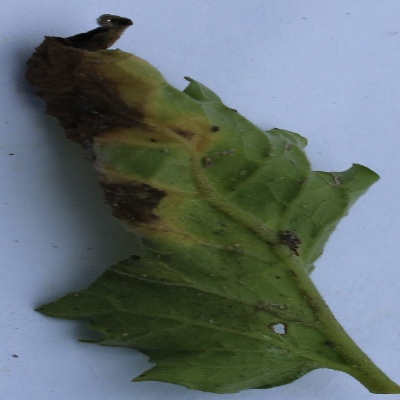
Crop: Tomato
Condition: leaf blight